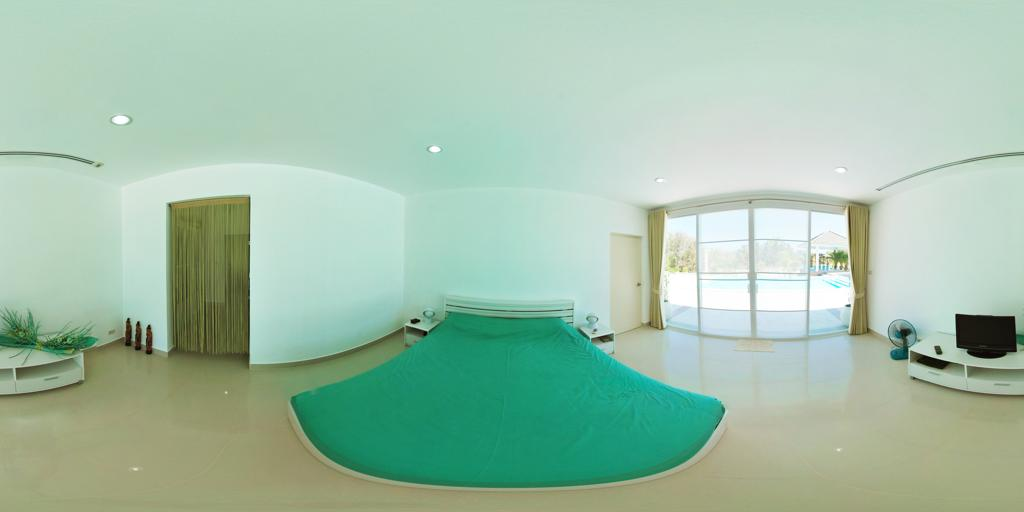
Referred object: the small green fan on the left TV stand

Referred object: look down to see the bed

Referred object: the television opposite the bed